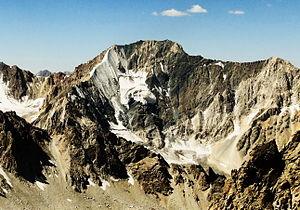
Le mont Adelung est une montagne d'Ouzbékistan.